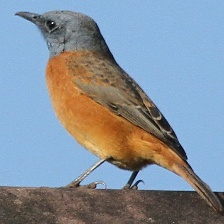
Species: CAPE ROCK THRUSH
Scientific name: MONTICOLA RUPESTRIS